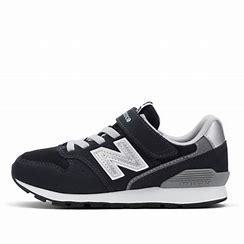
Brand: New
Model: Balance New Balance 996 Marathon